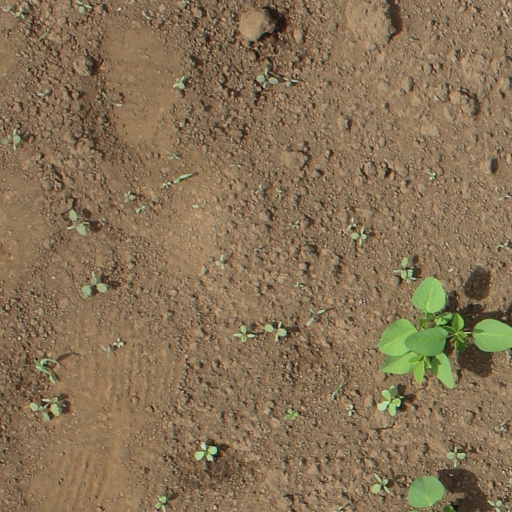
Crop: soybean